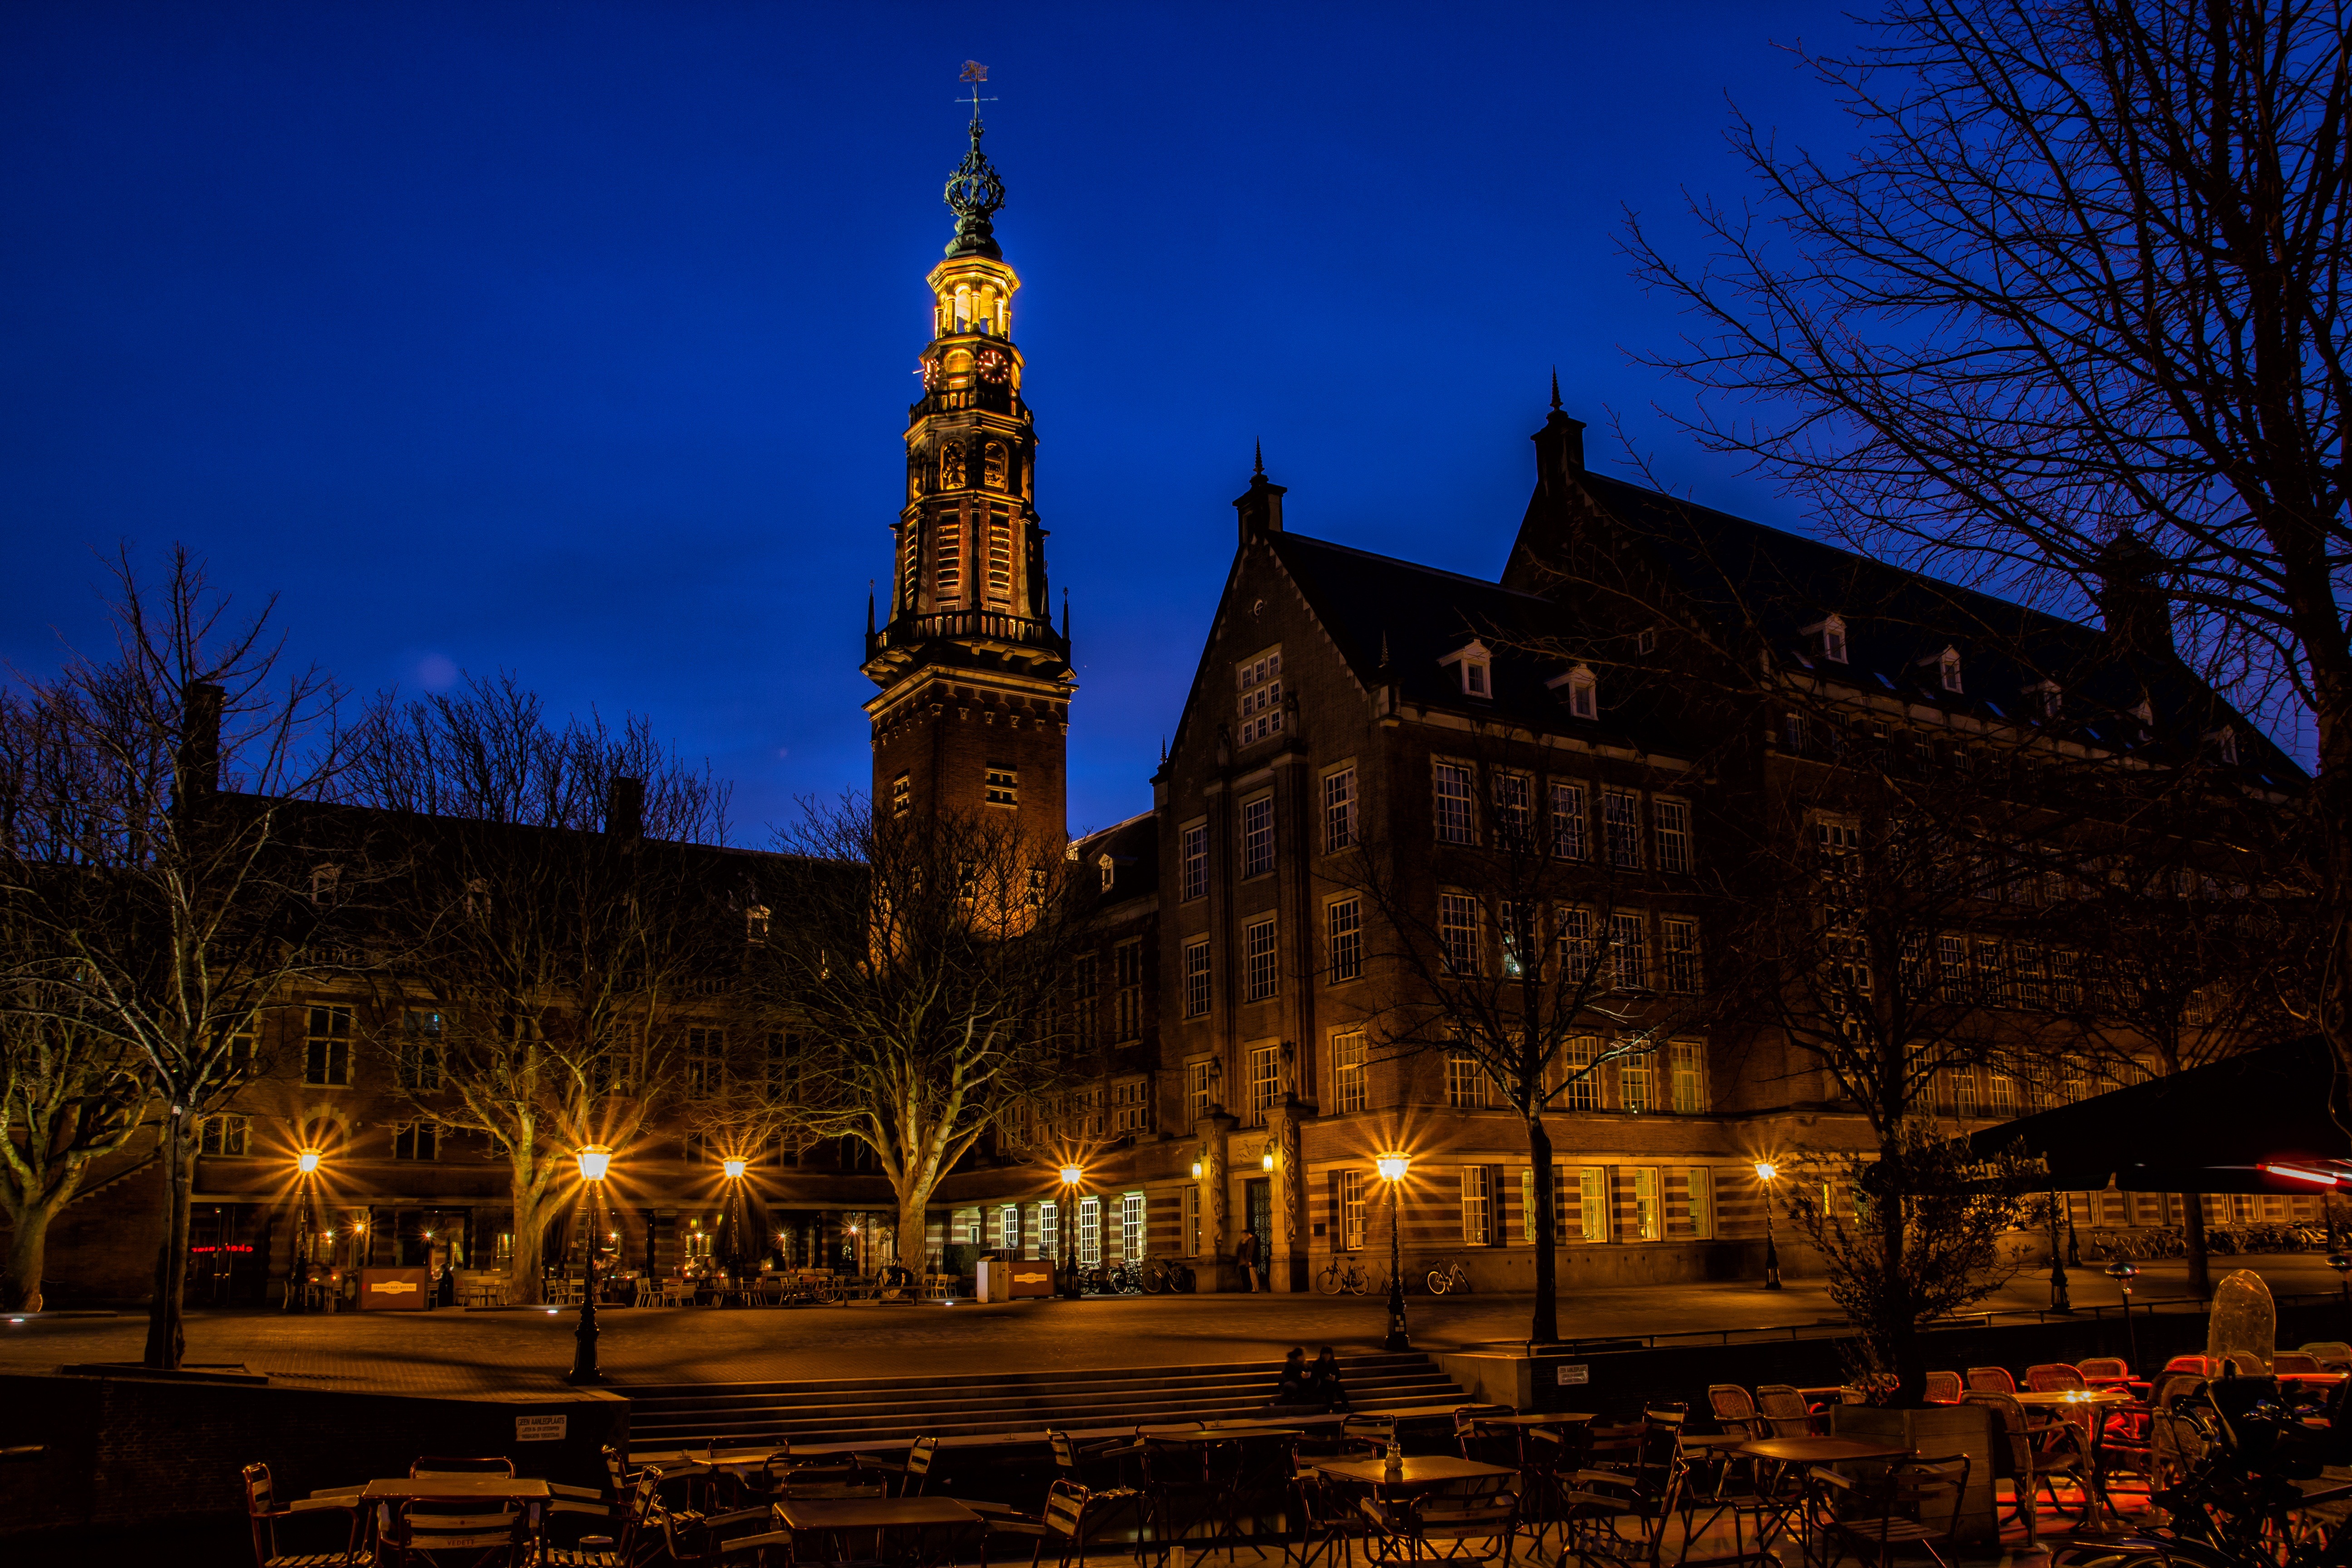
night, town, city, cityscape, dusk, evening, reflection, tower, plaza, landmark, church, cathedral, place of worship, holland, blue hour, suffer city